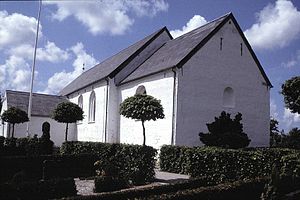
Hover Kirke (Vejle Kommune)
Hover Kirke
Hover Kirke i Vejle Kommune fra ca. 1100.
Hover Kirke er en kirke beliggende få kilometer fra Vejle.